Sari

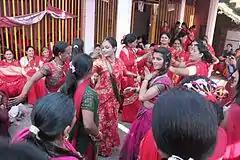
Nepal women in sari during festival of Teej

Similarly, the female politicians of all three countries wear the sari in a professional manner. Bangladeshi politicians usually wear saris with long sleeve blouse while covering their midriff. Some politicians pair up saris with hijabs or shawls for more coverage.